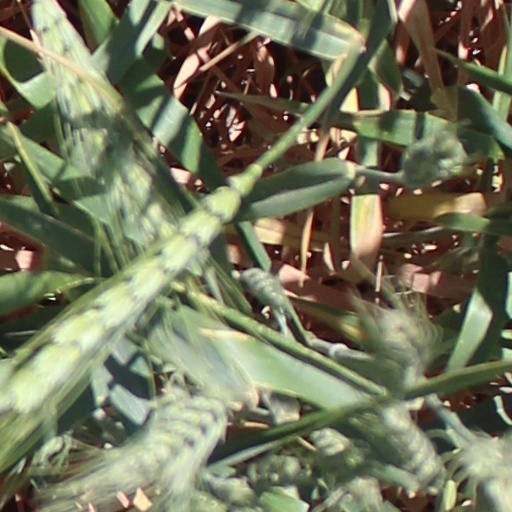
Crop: wheat